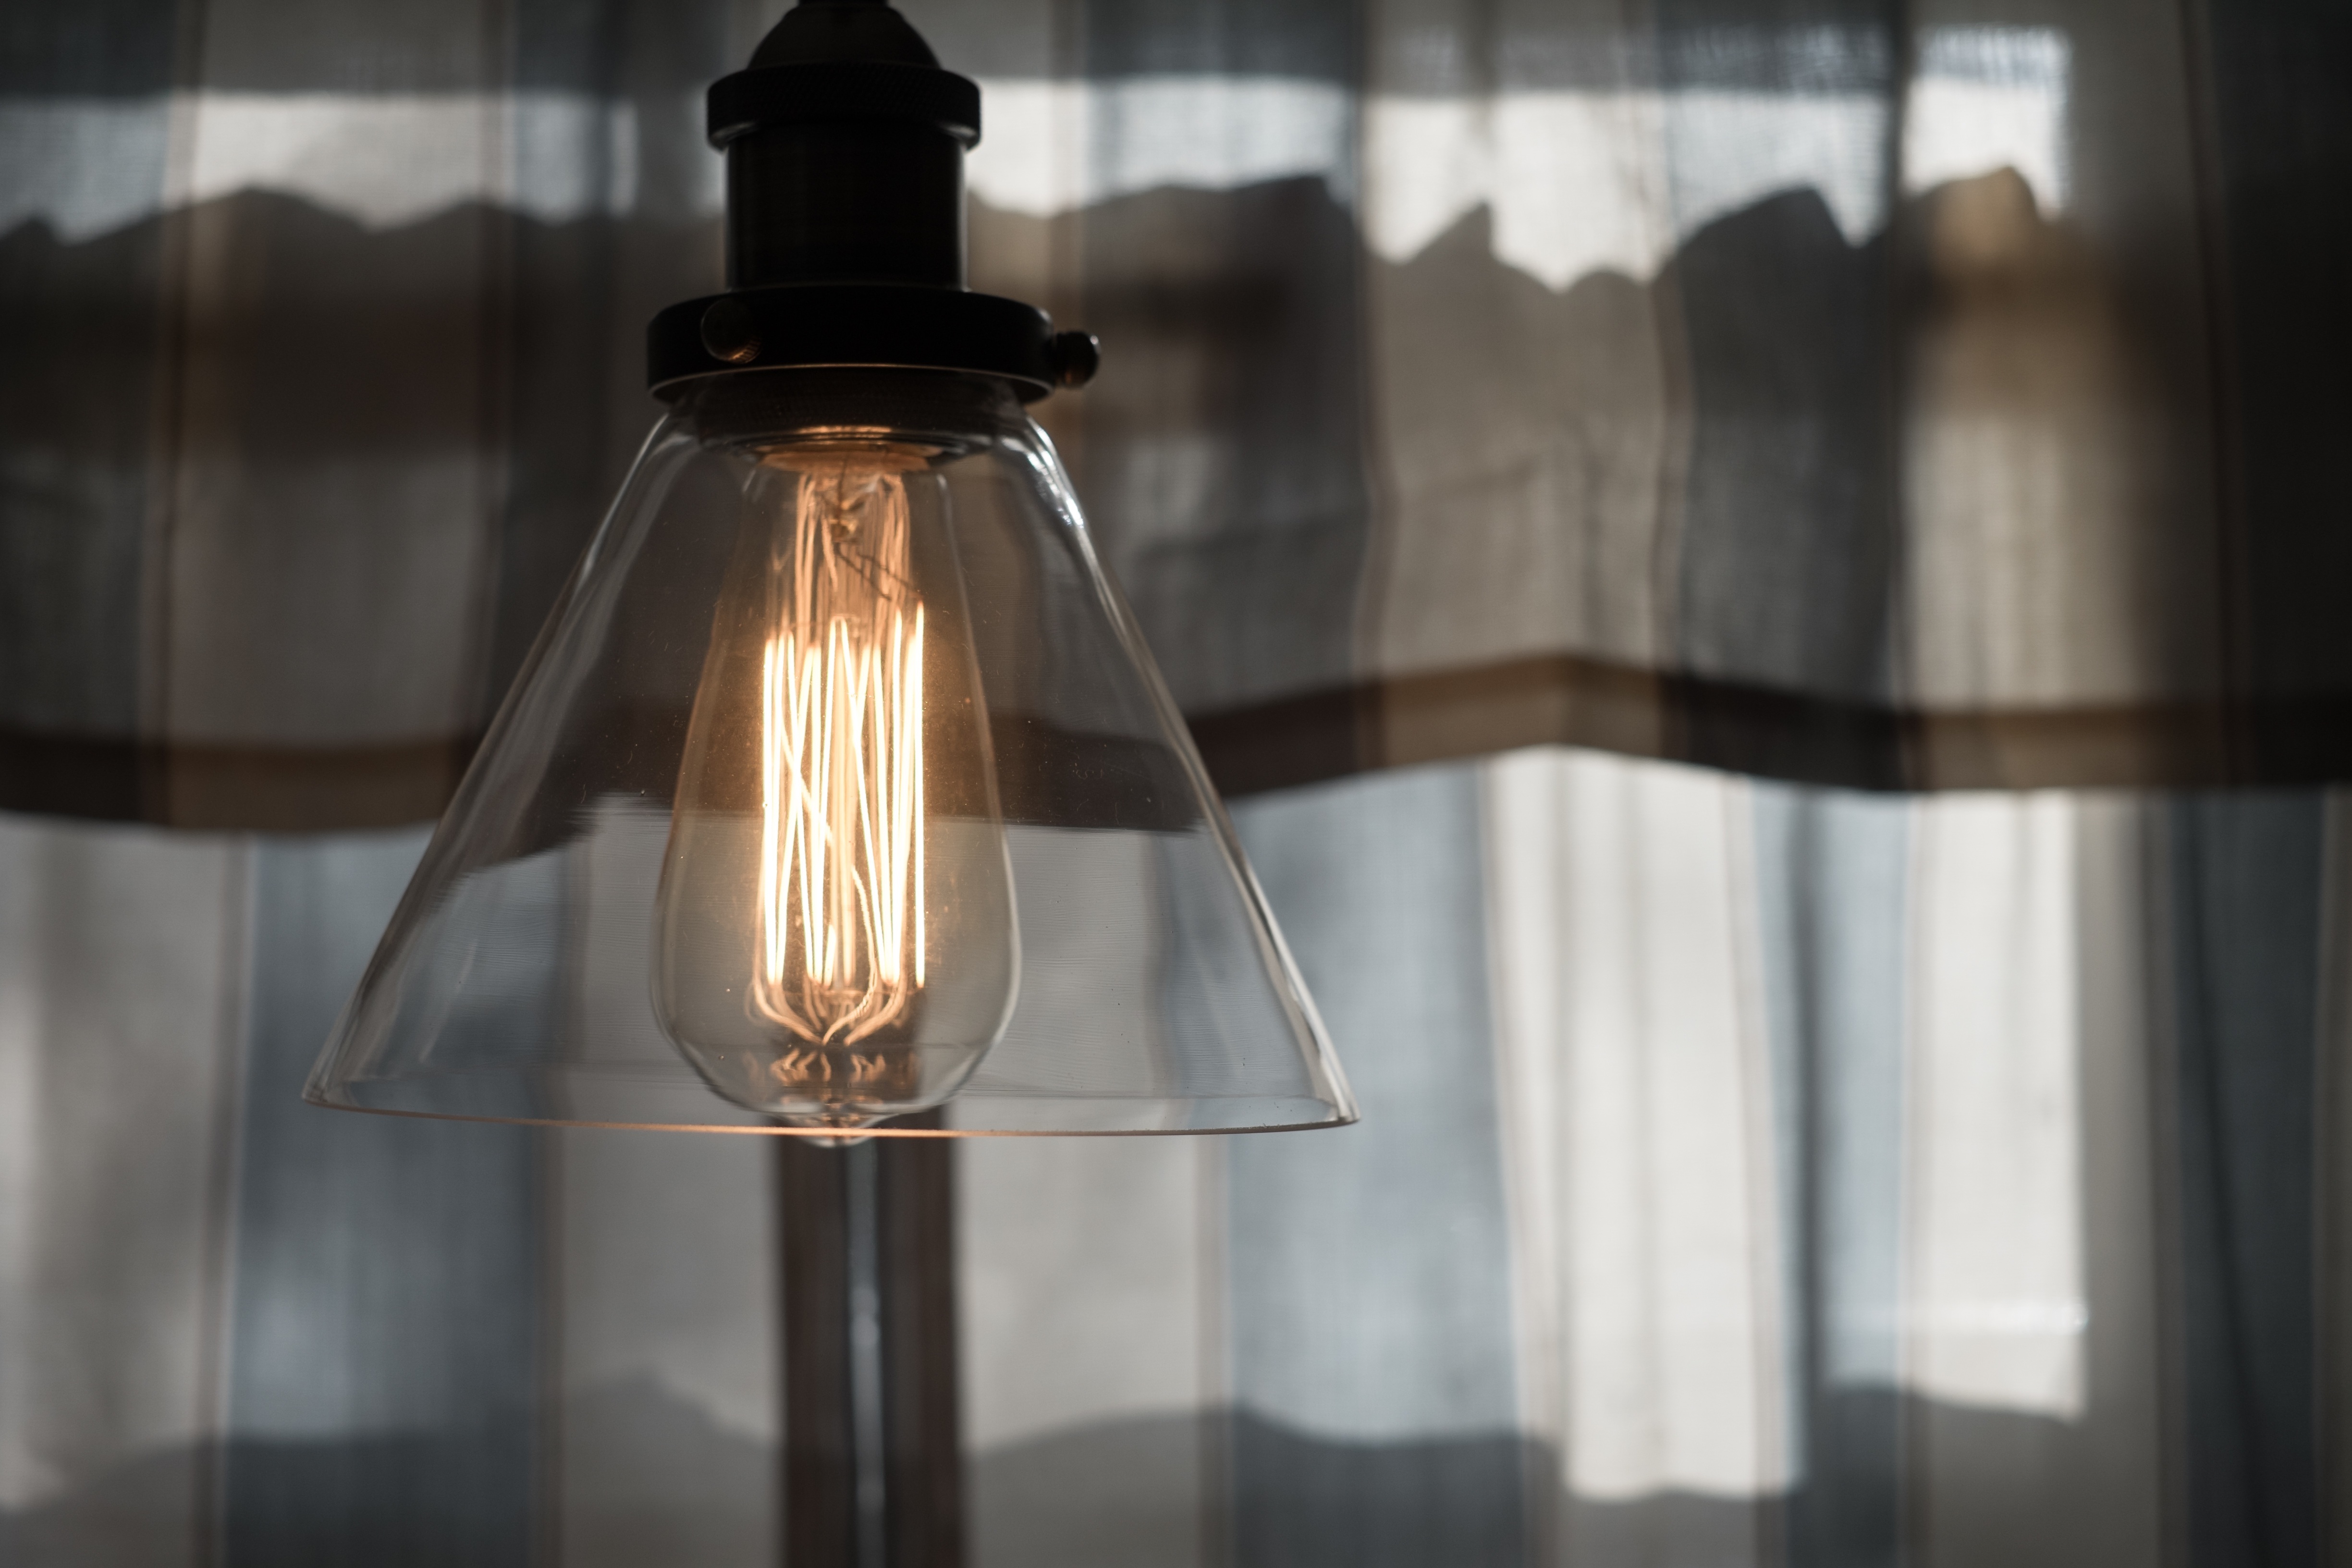
light, white, glass, lantern, lamp, electricity, light bulb, lighting, illuminated, design, light fixture, inspiration, idea, electric, sconce, incandescent light bulb, aha